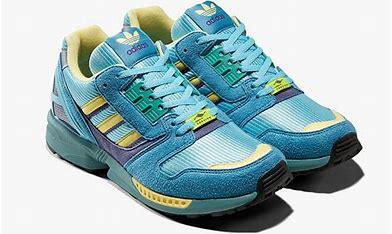
Brand: Adidas
Model: ZX 8000